Hazelwood Power Station

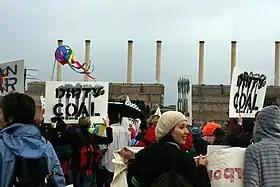
500 people symbolically decommissioned the developed world's dirtiest power station at the "Switch off coal, switch on renewables" event in September 2009.

A large mass civil disobedience rally, the largest of its kind at any Australian power station, was undertaken by a network of organisations under the banner "Switch Off Hazelwood". On 13 September 2009, an estimated 500 people participated in near freezing conditions, with many camping nearby on the previous night on Hazelwood's own property beside the pondage. The rally was supported by organisations and groups including the Australian Conservation Foundation, Environment Victoria and the Australian Greens. Many of the participants were families and many were professional activists from Melbourne and interstate. In the week before the rally, a community meeting entitled "Clean energy or coal: What future for Latrobe jobs?" was held in the nearby town of Morwell. A large number of Hazelwood employees turned up to engage the protest organisers in a spirited debate about the reality of local jobs.